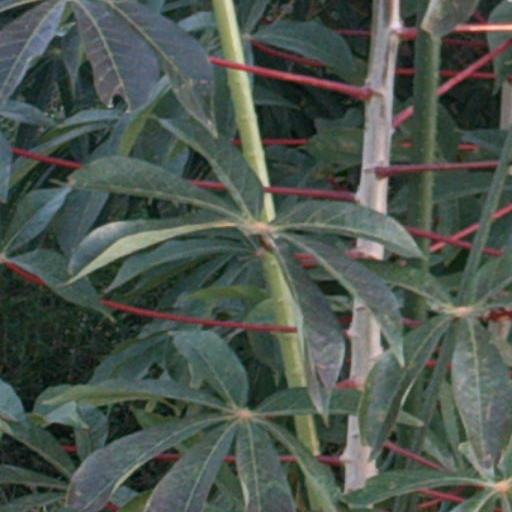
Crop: cassava